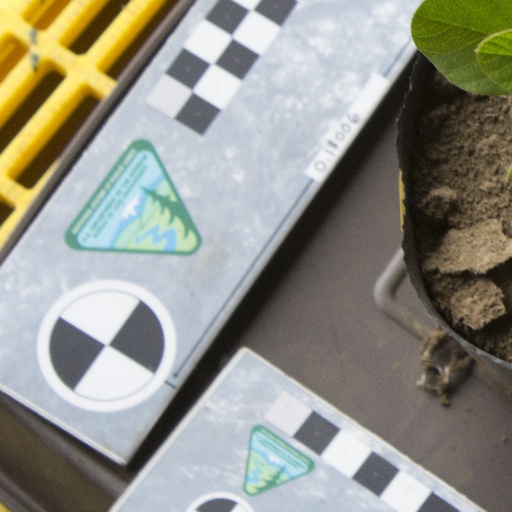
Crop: soybean